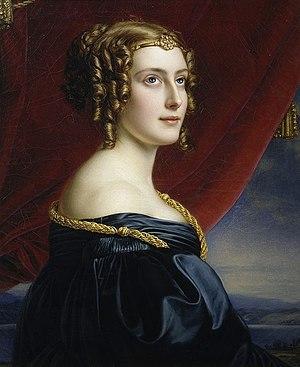
Jane Digby, née le 3 avril 1807 à Forston House près de Minterne Magna dans le Dorset et morte le 11 août 1881 à Damas, est une aristocrate et aventurière anglaise dont la vie fut émaillée de plusieurs scandales.
La galerie des Beautés est une galerie de portraits commandée par Louis Iᵉʳ de Bavière au château de Nymphembourg. Elle se trouve à l'intérieur du pavillon sud du château et rassemble trente-six portraits de femmes célèbres pour leur beauté et peintes par Joseph Karl Stieler, nommé peintre de la cour en 1820. Ces œuvres ont été peintes entre 1827 et 1850 pour le roi de Bavière.